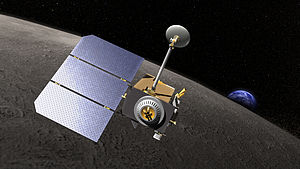
Lunar Reconnaissance Orbiter
LRO som man forventer den ser ud ved Månen.
Lunar Reconnaissance Orbiter er en NASA rumsonde som skal udforske Månen forud for de fremtidige bemandede landinger i Constellation-programmet.